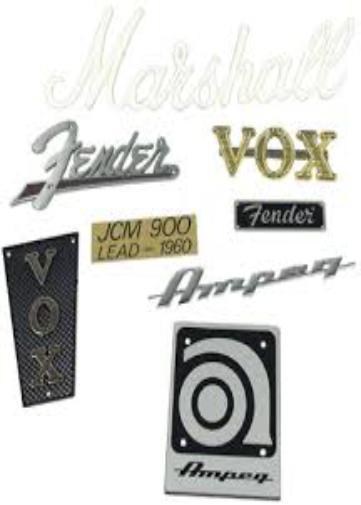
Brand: Ampeg
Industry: Others